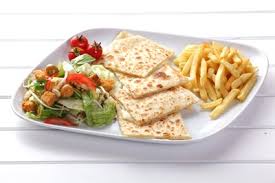
Yemek: gozleme